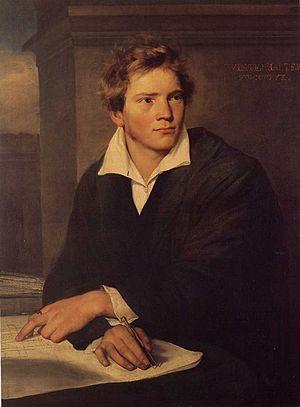
Franz Xaver Winterhalter, né à Menzenschwand, le 20 avril 1805 et mort à Francfort-sur-le-Main, le 8 juillet 1873, est un peintre académique et lithographe allemand, ayant vécu principalement en France.
Cet article est une liste des peintures de Franz Xaver Winterhalter. Winterhalter était un artiste allemand célèbre au XIXe siècle pour ses portraits de la royauté européenne. Ses œuvres font partie des collections des plus grands musées d'Europe et des États-Unis. Ses peintures véhiculent une atmosphère d'intimité, révélant une compréhension de l'esprit de la noblesse de l'époque, de son hédonisme, de son luxe et aussi de sa joie.